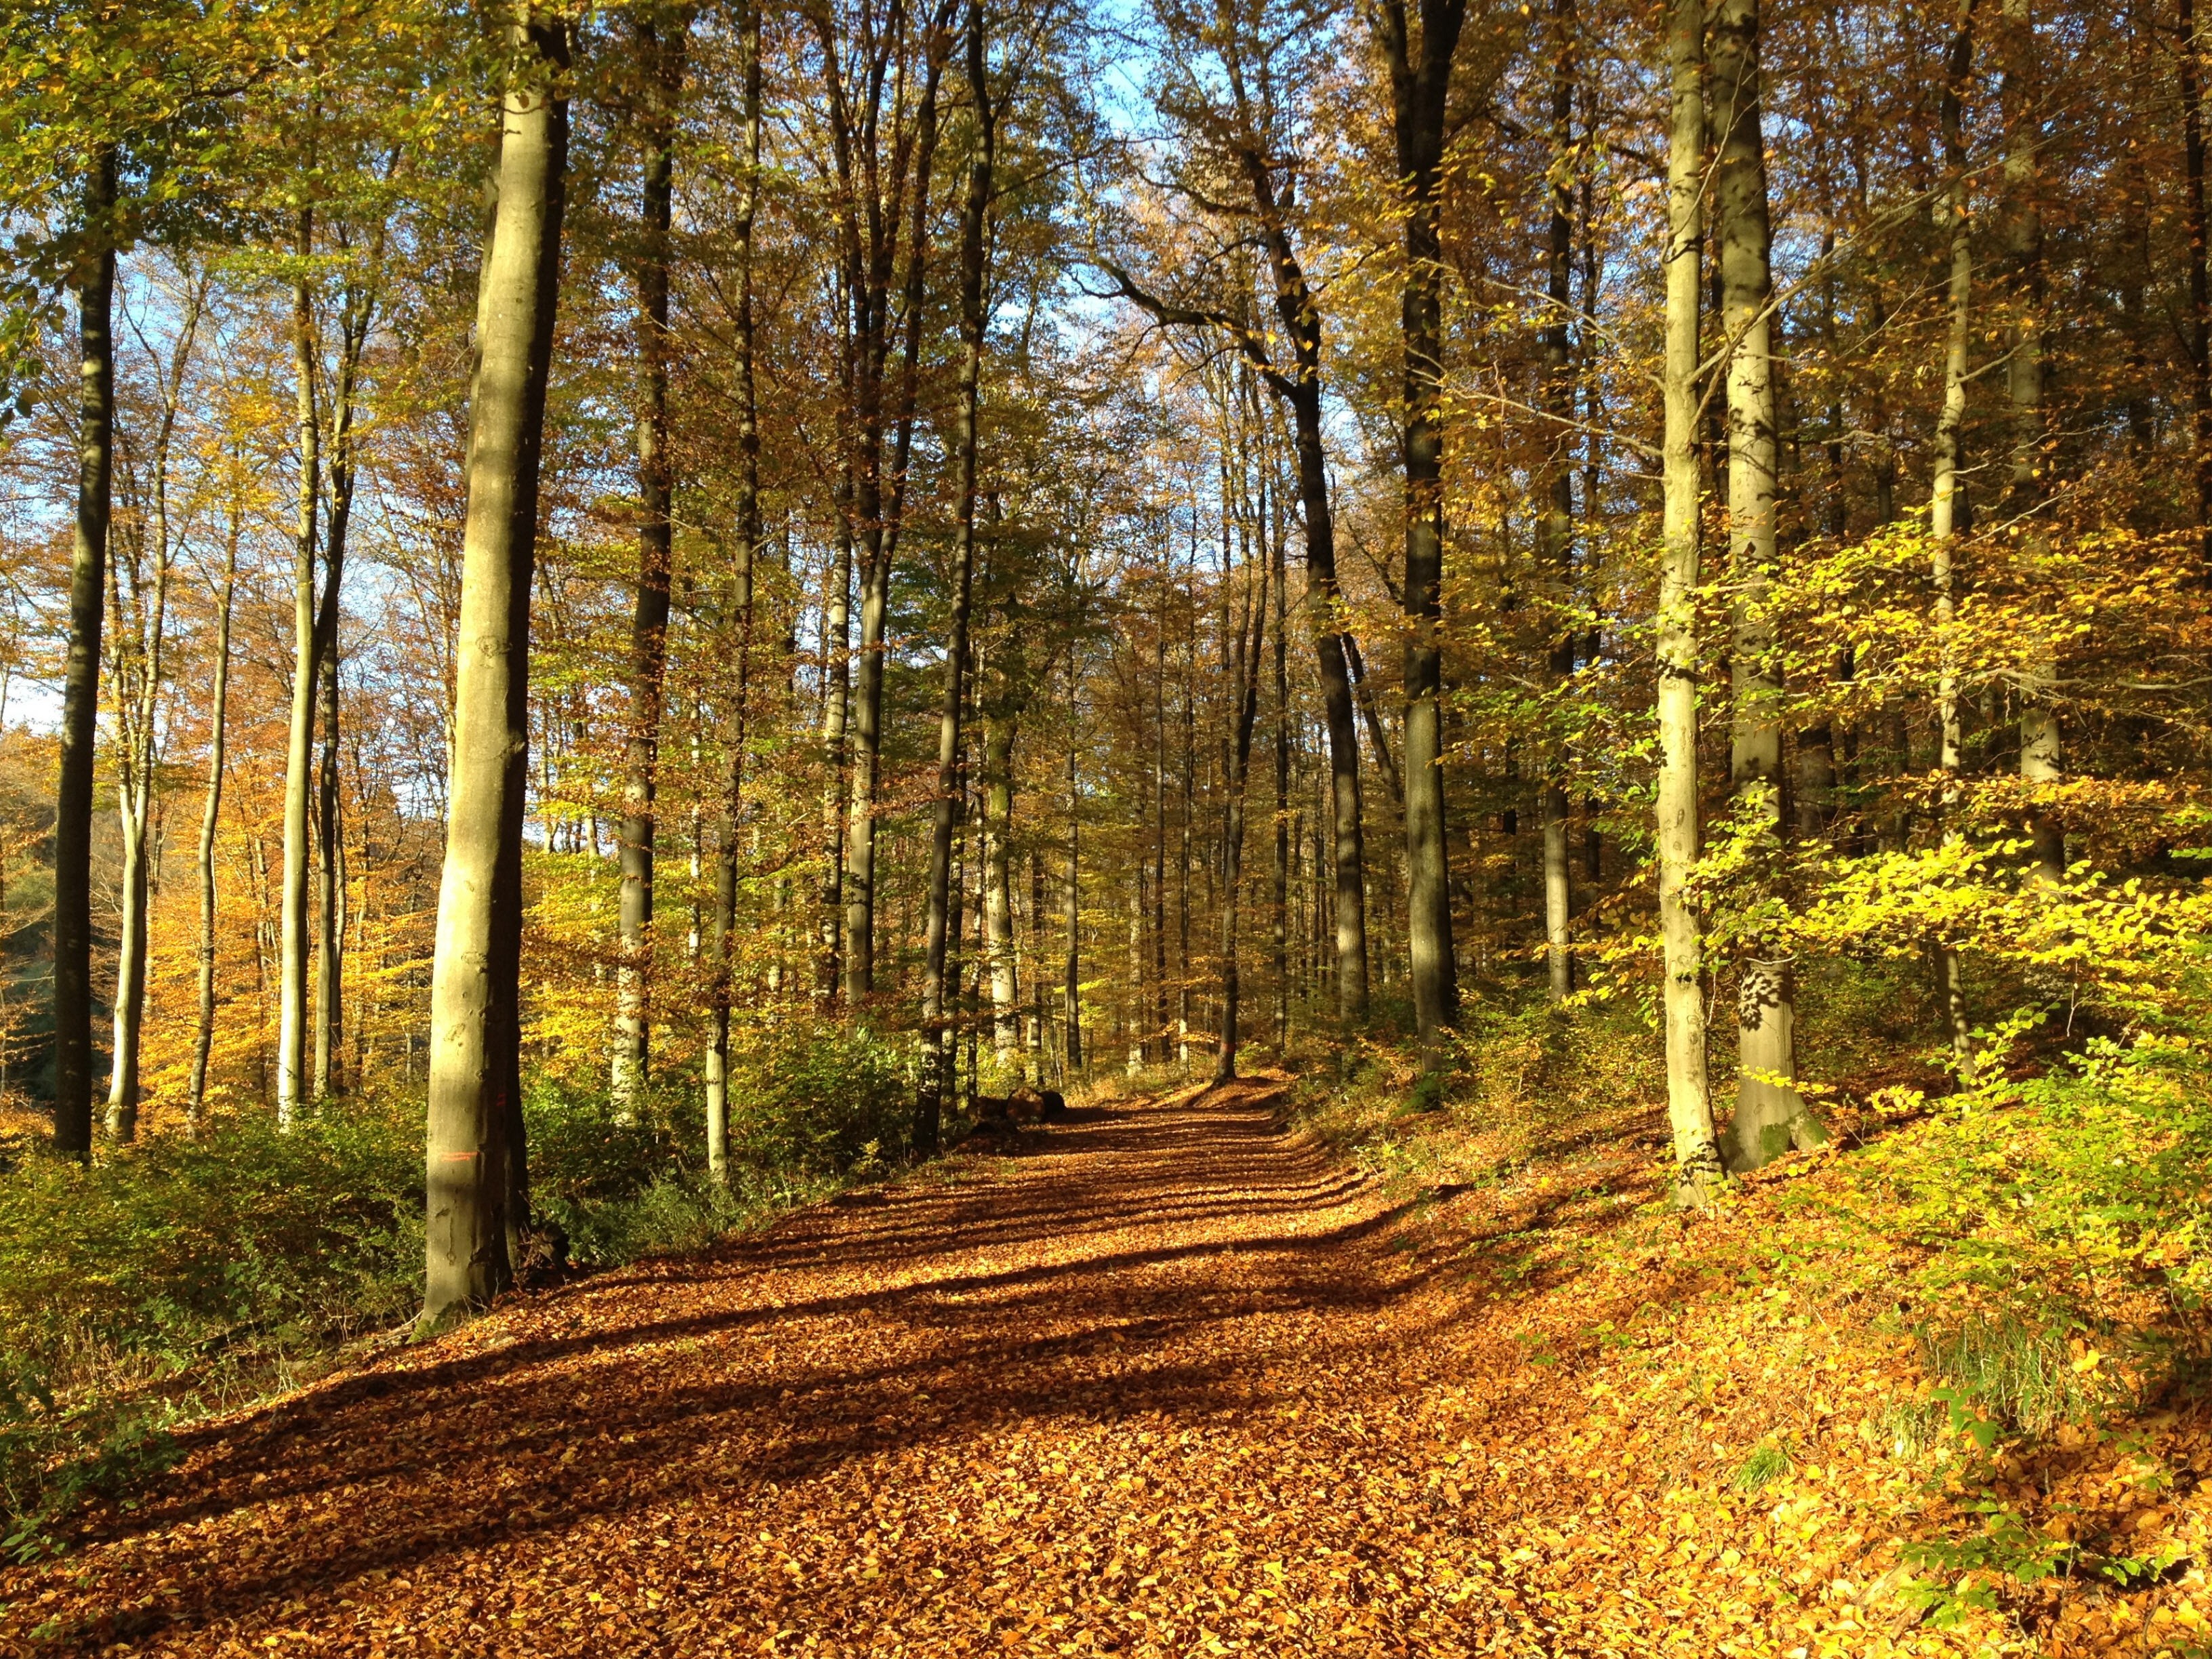
tree, forest, wilderness, plant, trail, sunlight, leaf, fall, foliage, orange, color, autumn, colorful, yellow, season, deciduous, germany, grove, woodland, habitat, larch, ecosystem, biome, old growth forest, westerwald, natural environment, woody plant, temperate broadleaf and mixed forest, temperate coniferous forest